Walter Grabmann

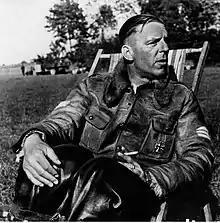
Grabmann resting in a hammock, 1940

Walter Grabmann (20 September 1905 – 20 August 1992) was a German general in the Luftwaffe during World War II. He was also a recipient of the Knight's Cross of the Iron Cross of Nazi Germany. Grabmann was credited with 7 aerial victories during the Spanish Civil War claimed in 137 combat missions.